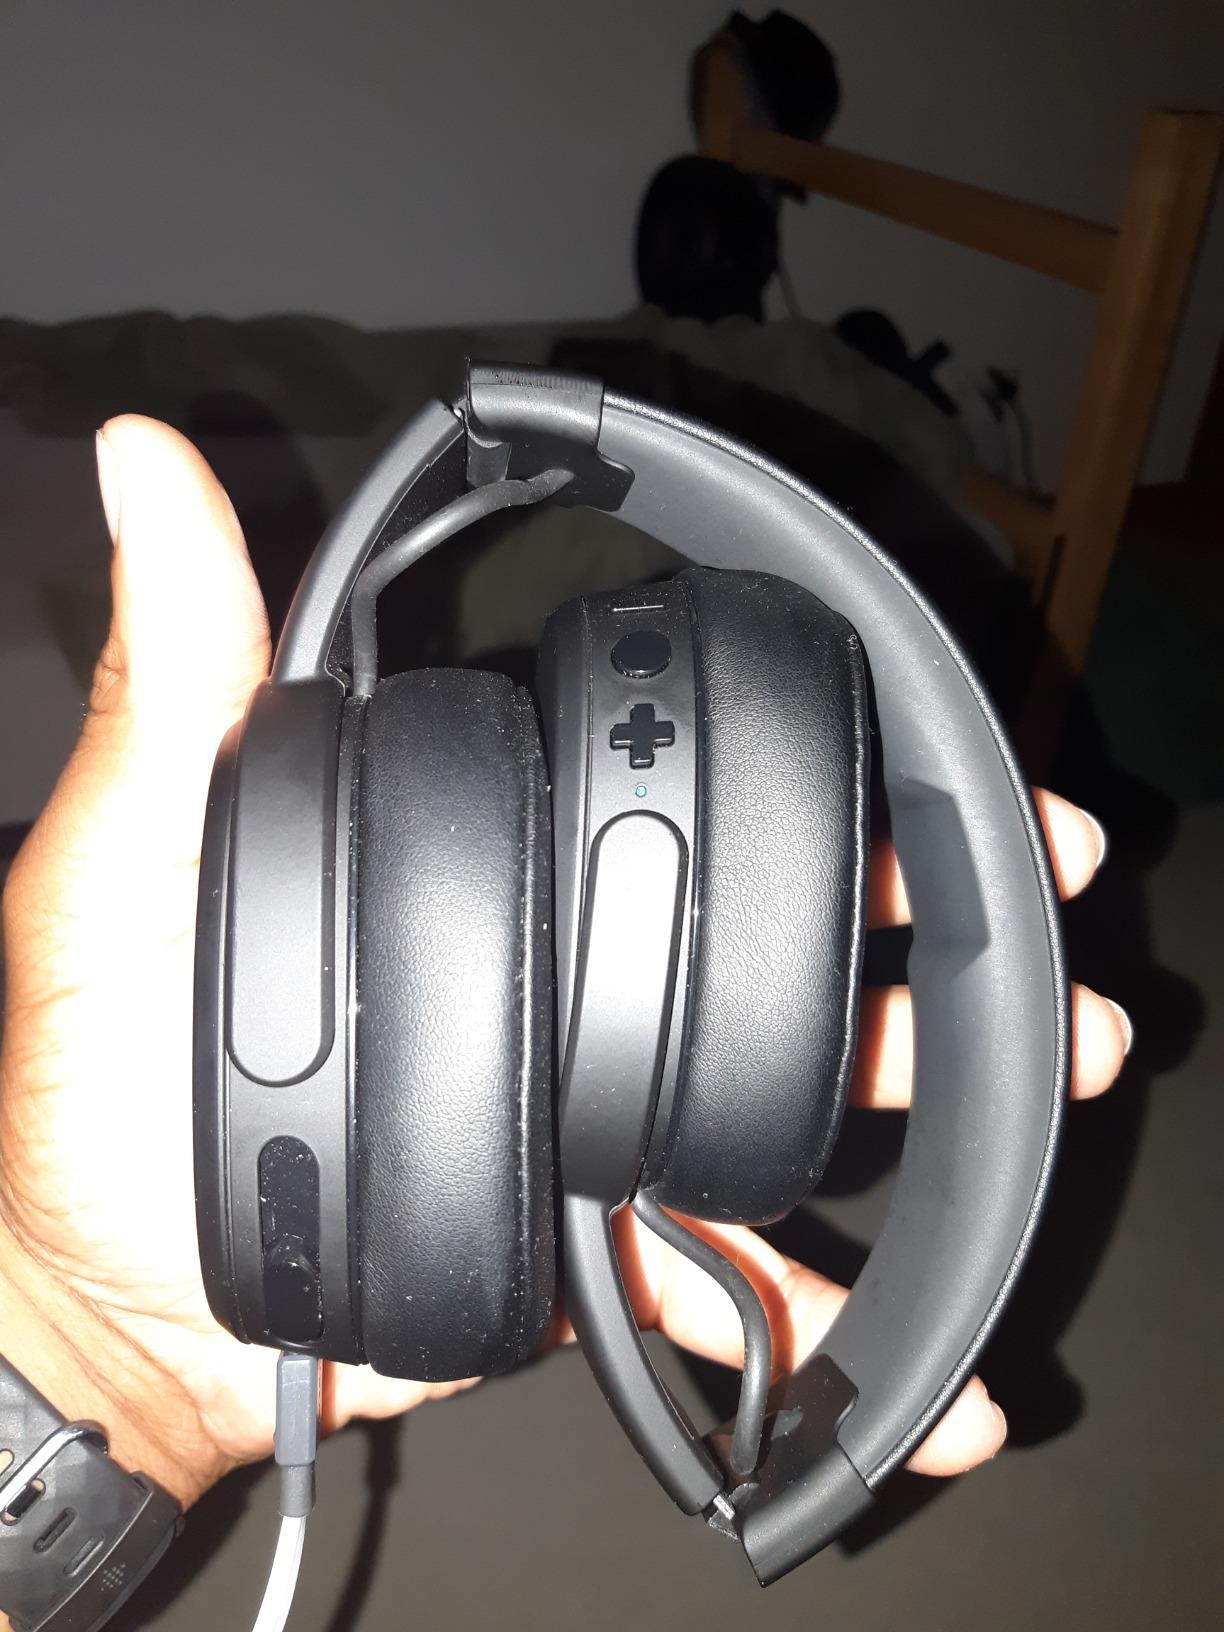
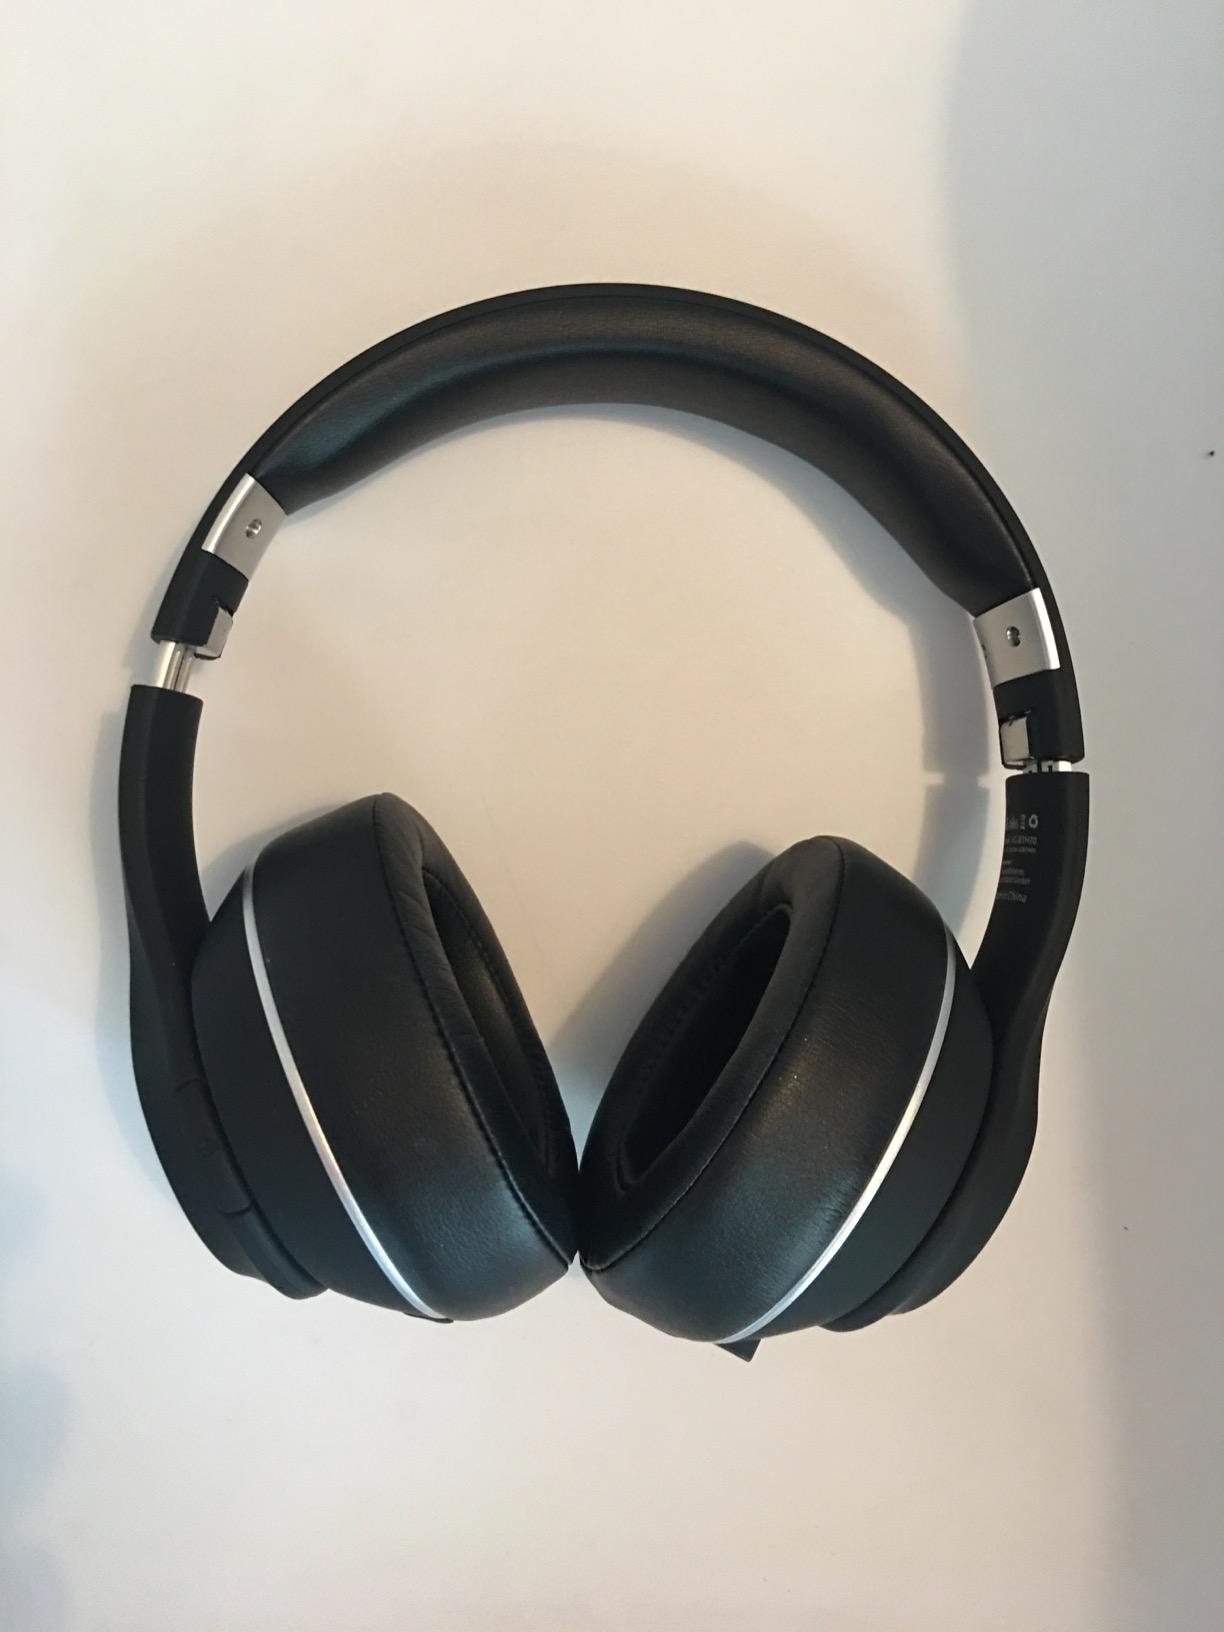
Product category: headphones
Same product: no